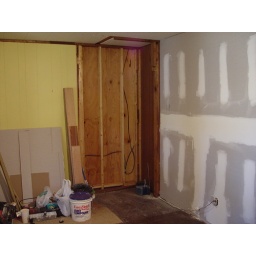
Demolition...making way for the refrigerator to mount flush in the kitchen on the other side of this wall...